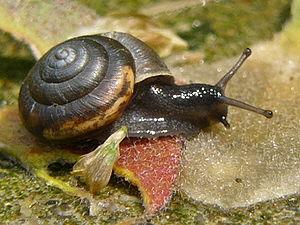
Trochulus hispidus est un petit escargot terrestre appartenant au groupe des pulmonés et à l'ordre des Stylommatophora. Il est notamment caractérisé par une coquille recouverte de petits poils durs. Son nom commun francophone est Veloutée commune.